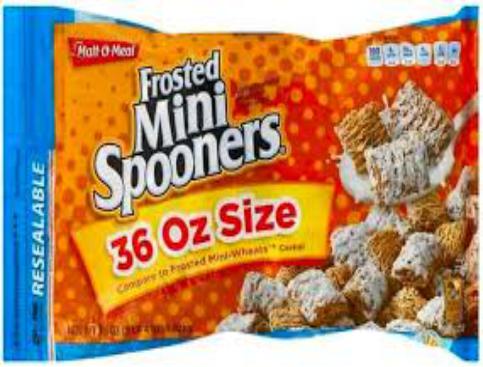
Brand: Frosted Mini Spooners
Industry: Food